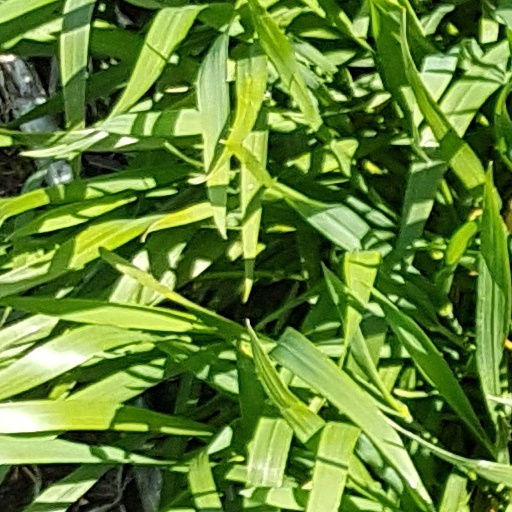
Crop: wheat